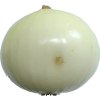
Label: images